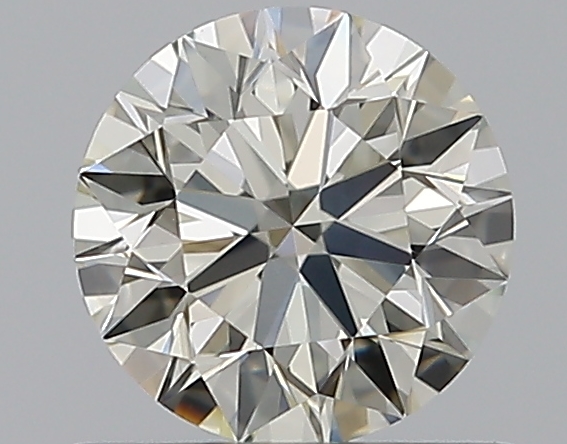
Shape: round
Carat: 0.56
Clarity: VS1
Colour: J
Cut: EX
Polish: EX
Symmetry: EX
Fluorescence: VS
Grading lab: GIA
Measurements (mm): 5.24 x 5.26 x 3.29